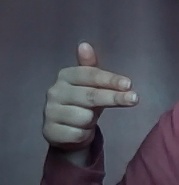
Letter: ghain